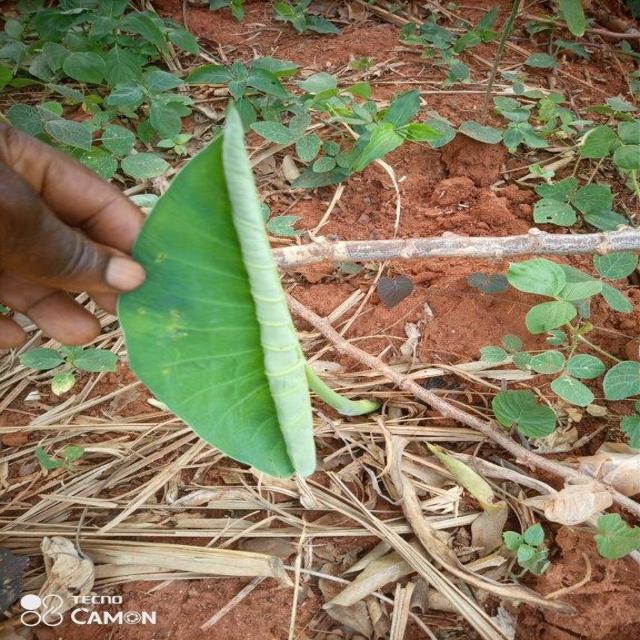
Label: Healthy